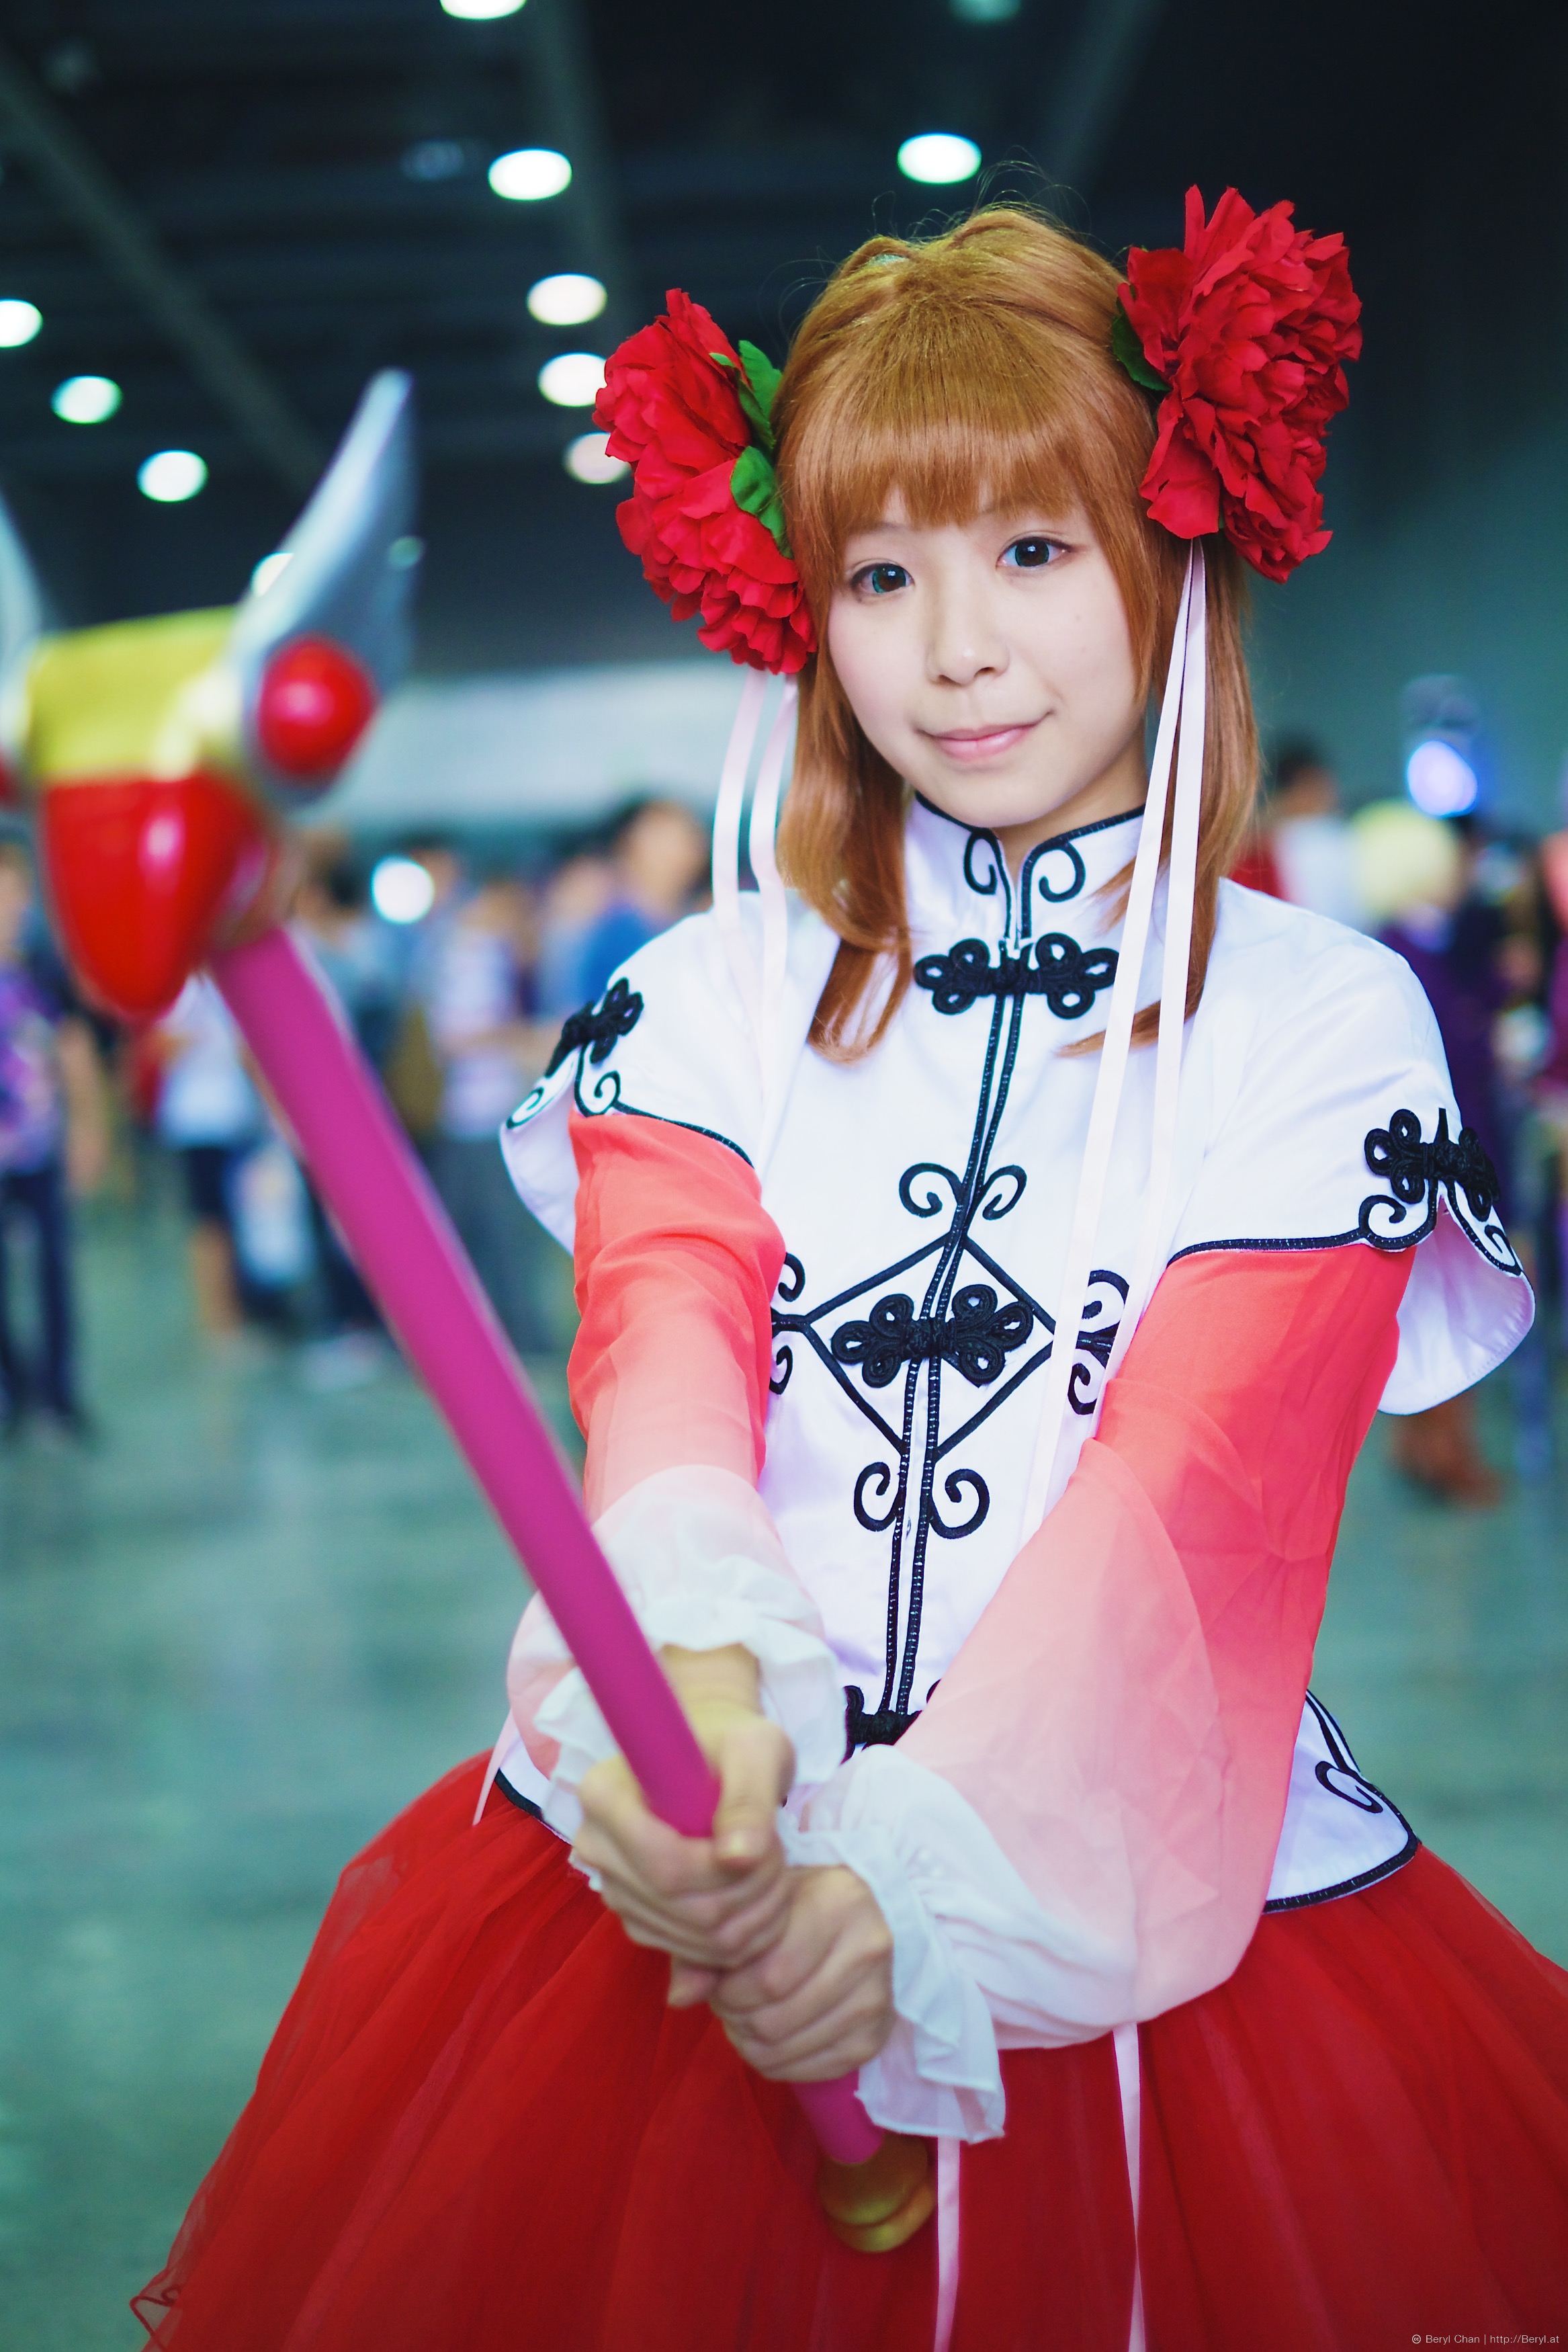
cold, bokeh, blur, girl, cute, fujifilm, portrait, red, colourful, clothing, face, cosplay, 35mm, canton, soft, costume, china, anime, comiccon, mirrorless, finetuning, xe1